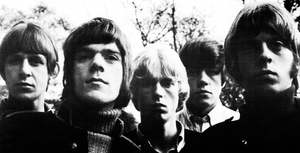
The Move
Carl Wayne, Roy Wood, Ace Kefford, Bev Bevan, og Trevor Burton
The Move var et af de førende engelske rockbands fra 1960'erne, og kom fra Birmingham, England.